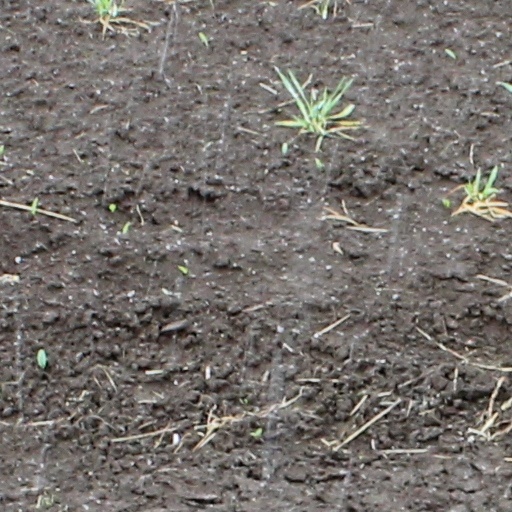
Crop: wheat